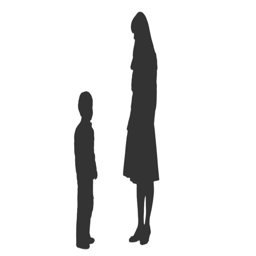
silhouette of a woman & child standing and showing something .